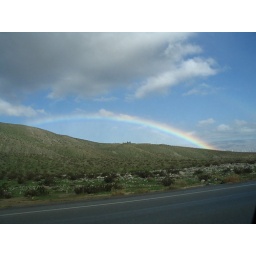
Took these pictures thru the car window on the way home from AZ - somewhere around Palm Springs.